Hawker Siddeley Nimrod R1

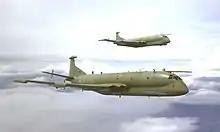
A pair of Nimrod R1s in formation

Of the remaining two, the nose of XW665 was transported for display to the Auto & Technik Museum in Sinsheim, while the salvaged nose of XW666 is at the South Yorkshire Aircraft Museum in Doncaster.